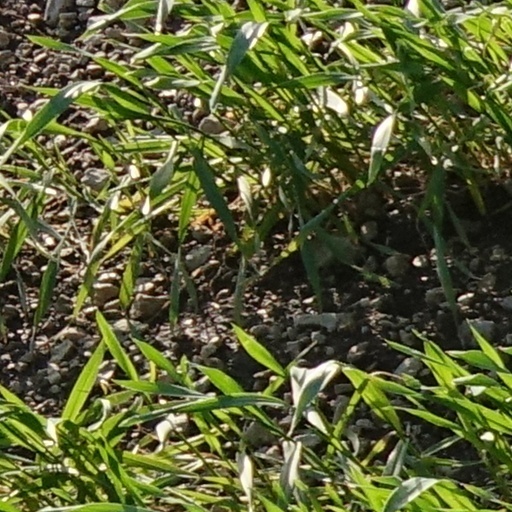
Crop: wheat